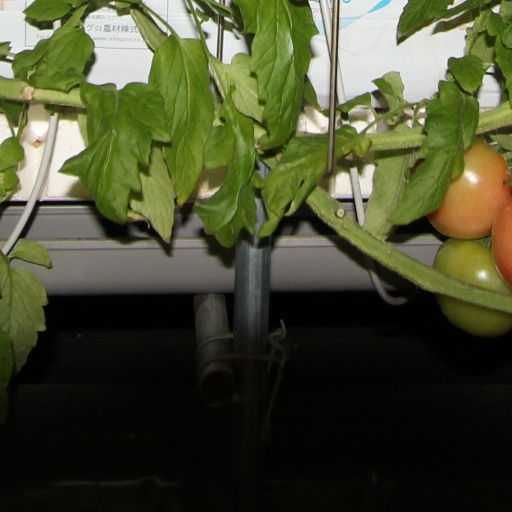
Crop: tomato